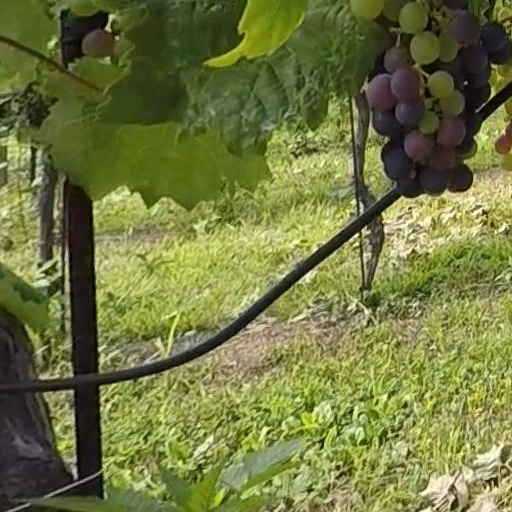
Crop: grape